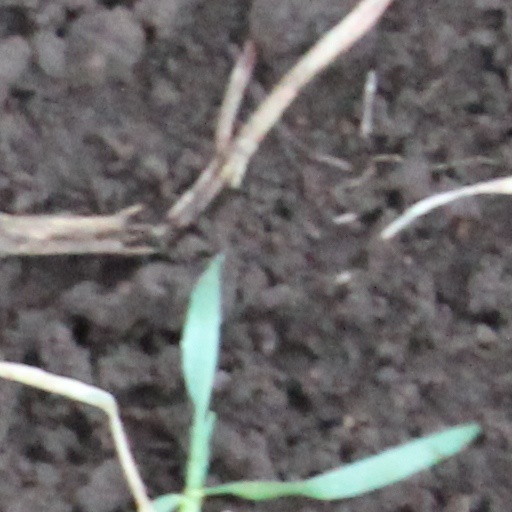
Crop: wheat